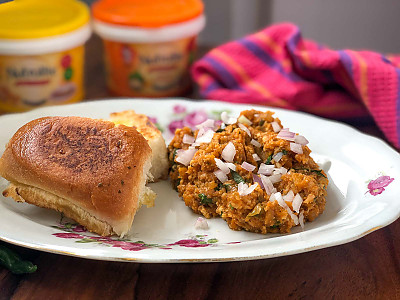
Dish: pav_bhaji